Cleveland Guardians

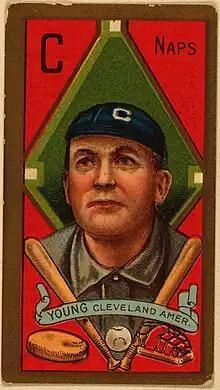
Cy Young on a 1911 baseball card

Cleveland went without major league baseball for two seasons until gaining a team in the American Association (AA) in 1887. After the AA's Pittsburgh Alleghenys jumped to the NL, Cleveland followed suit in 1889, as the AA began to crumble. The Cleveland ball club, called the Spiders (supposedly inspired by their "skinny and spindly" players), slowly became a power in the league. In 1891, the Spiders moved into League Park, which would serve as the home of Cleveland professional baseball for the next 55 years. Led by native Ohioan Cy Young, the Spiders became a contender in the mid-1890s, playing in the Temple Cup Series (that era's World Series) twice and winning it in 1895. The team began to fade after this success, and was dealt a severe blow under the ownership of the Robison brothers.